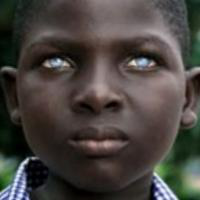
Age group: age 01-10